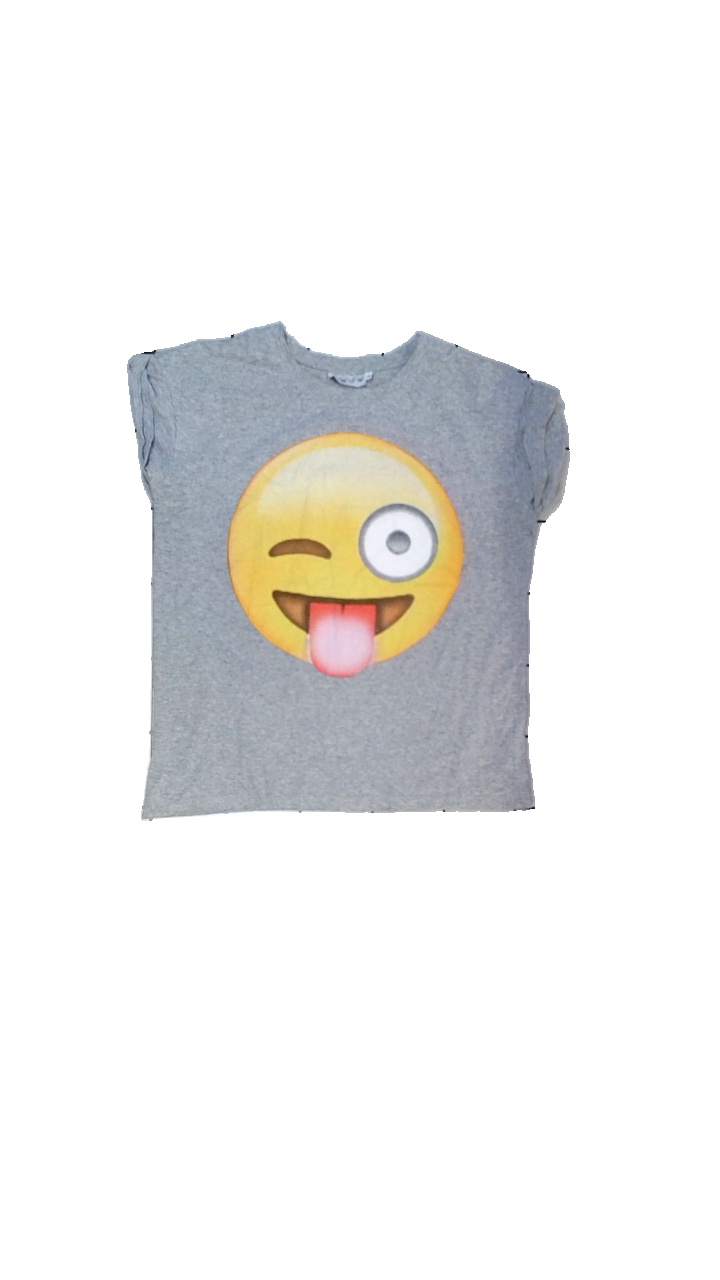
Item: T-shirt (Ladies)
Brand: Missing
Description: T-shirt med tryck
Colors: Grey, Orange, Yellow, Pink, Red, Brown
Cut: C-collar
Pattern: Other
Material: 80% polyester 20% elastan
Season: All
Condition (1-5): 3
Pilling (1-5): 3
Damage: nopprigt
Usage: Export
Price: <50